Roman Catholic Archdiocese of Bombay

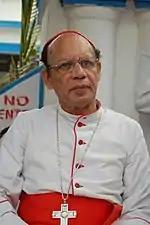
Oswald Gracias, the former Archbishop of Bombay

The Examiner (formerly called the "Bombay Catholic Examiner"), is a diocesan news weekly published at the Examiner Press of the Archdiocese of Bombay. It was established on 10 July 1849 by a Jesuit father. "Tej-Prasarini" is a media and communication institution run by the Salesians of Don Bosco of the Archdiocese of Bombay. It combines a multimedia production centre with training programmes in creativity, media and peace education. It is a member of SIGNIS, the World Catholic Association for Communication. The archdiocese officially opened its own Catholic Communication Centre on 5 November 2011.